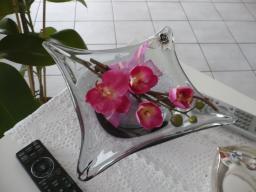
Label: Background_without_leaves